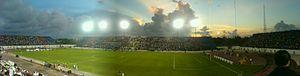
L'Estadio Andrés Quintana Roo est un stade de football de 20 000 sièges situé à Cancún, dans l'État de Quintana Roo au Mexique.